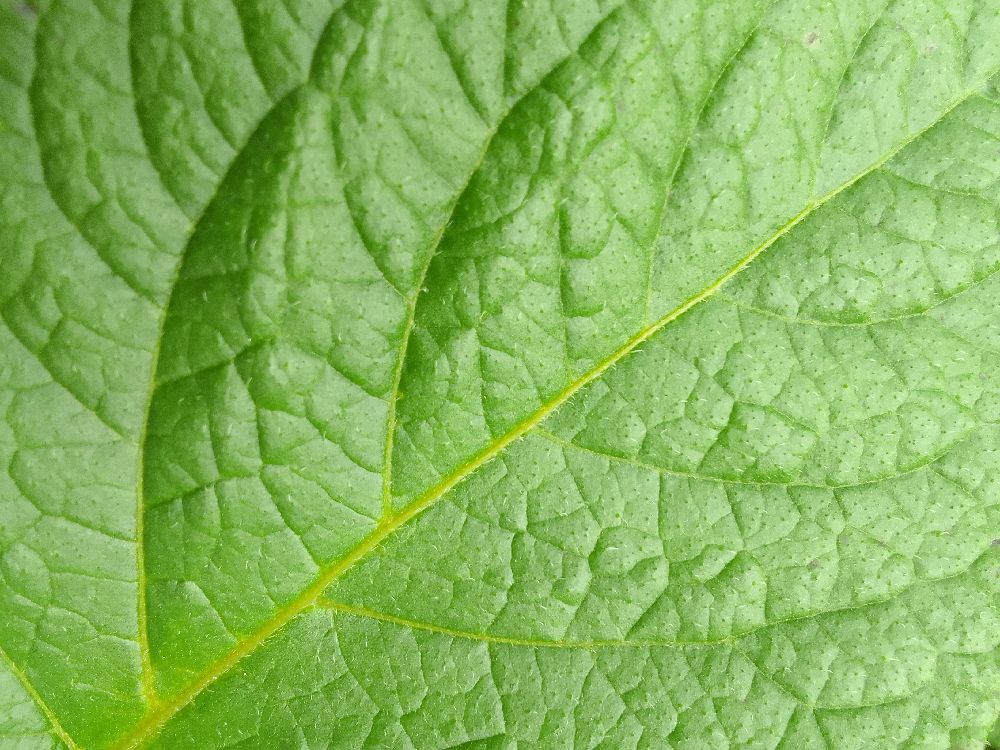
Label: Healthy